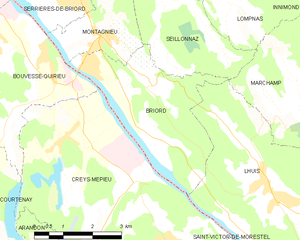
Carte des communes françaises: Briord